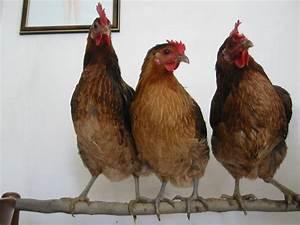
chicken